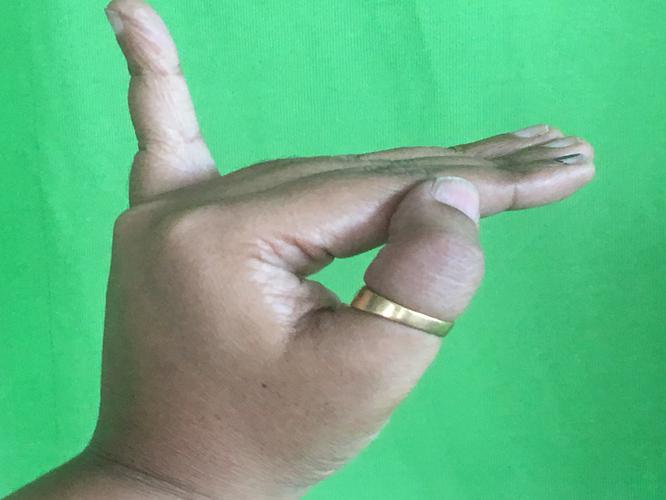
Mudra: Hamsapaksha
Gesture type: double_hand